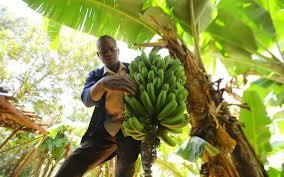
Mwanaume aliyevaa shati jeupe na koti la buluu, akichagua mkungu wa ndizi mbichi zenye rangi ya kijani. Mkungu huo, unaning'inia kutoka kwenye mti wa ndizi uliyozungukwa na majani makubwa makubwa yenye rangi ya kijani. Mwanaume huyo ameinama kidogo na anaonekana kama anaguza ama anachunguza mkungu huo.